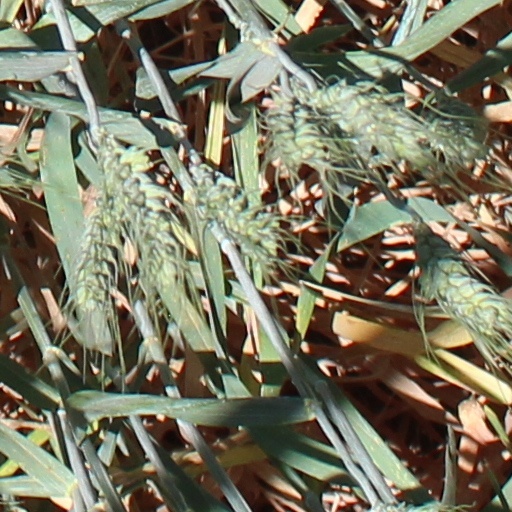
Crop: wheat